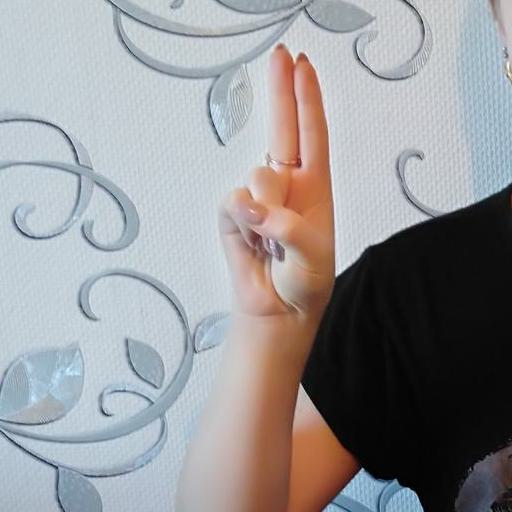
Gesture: two_up